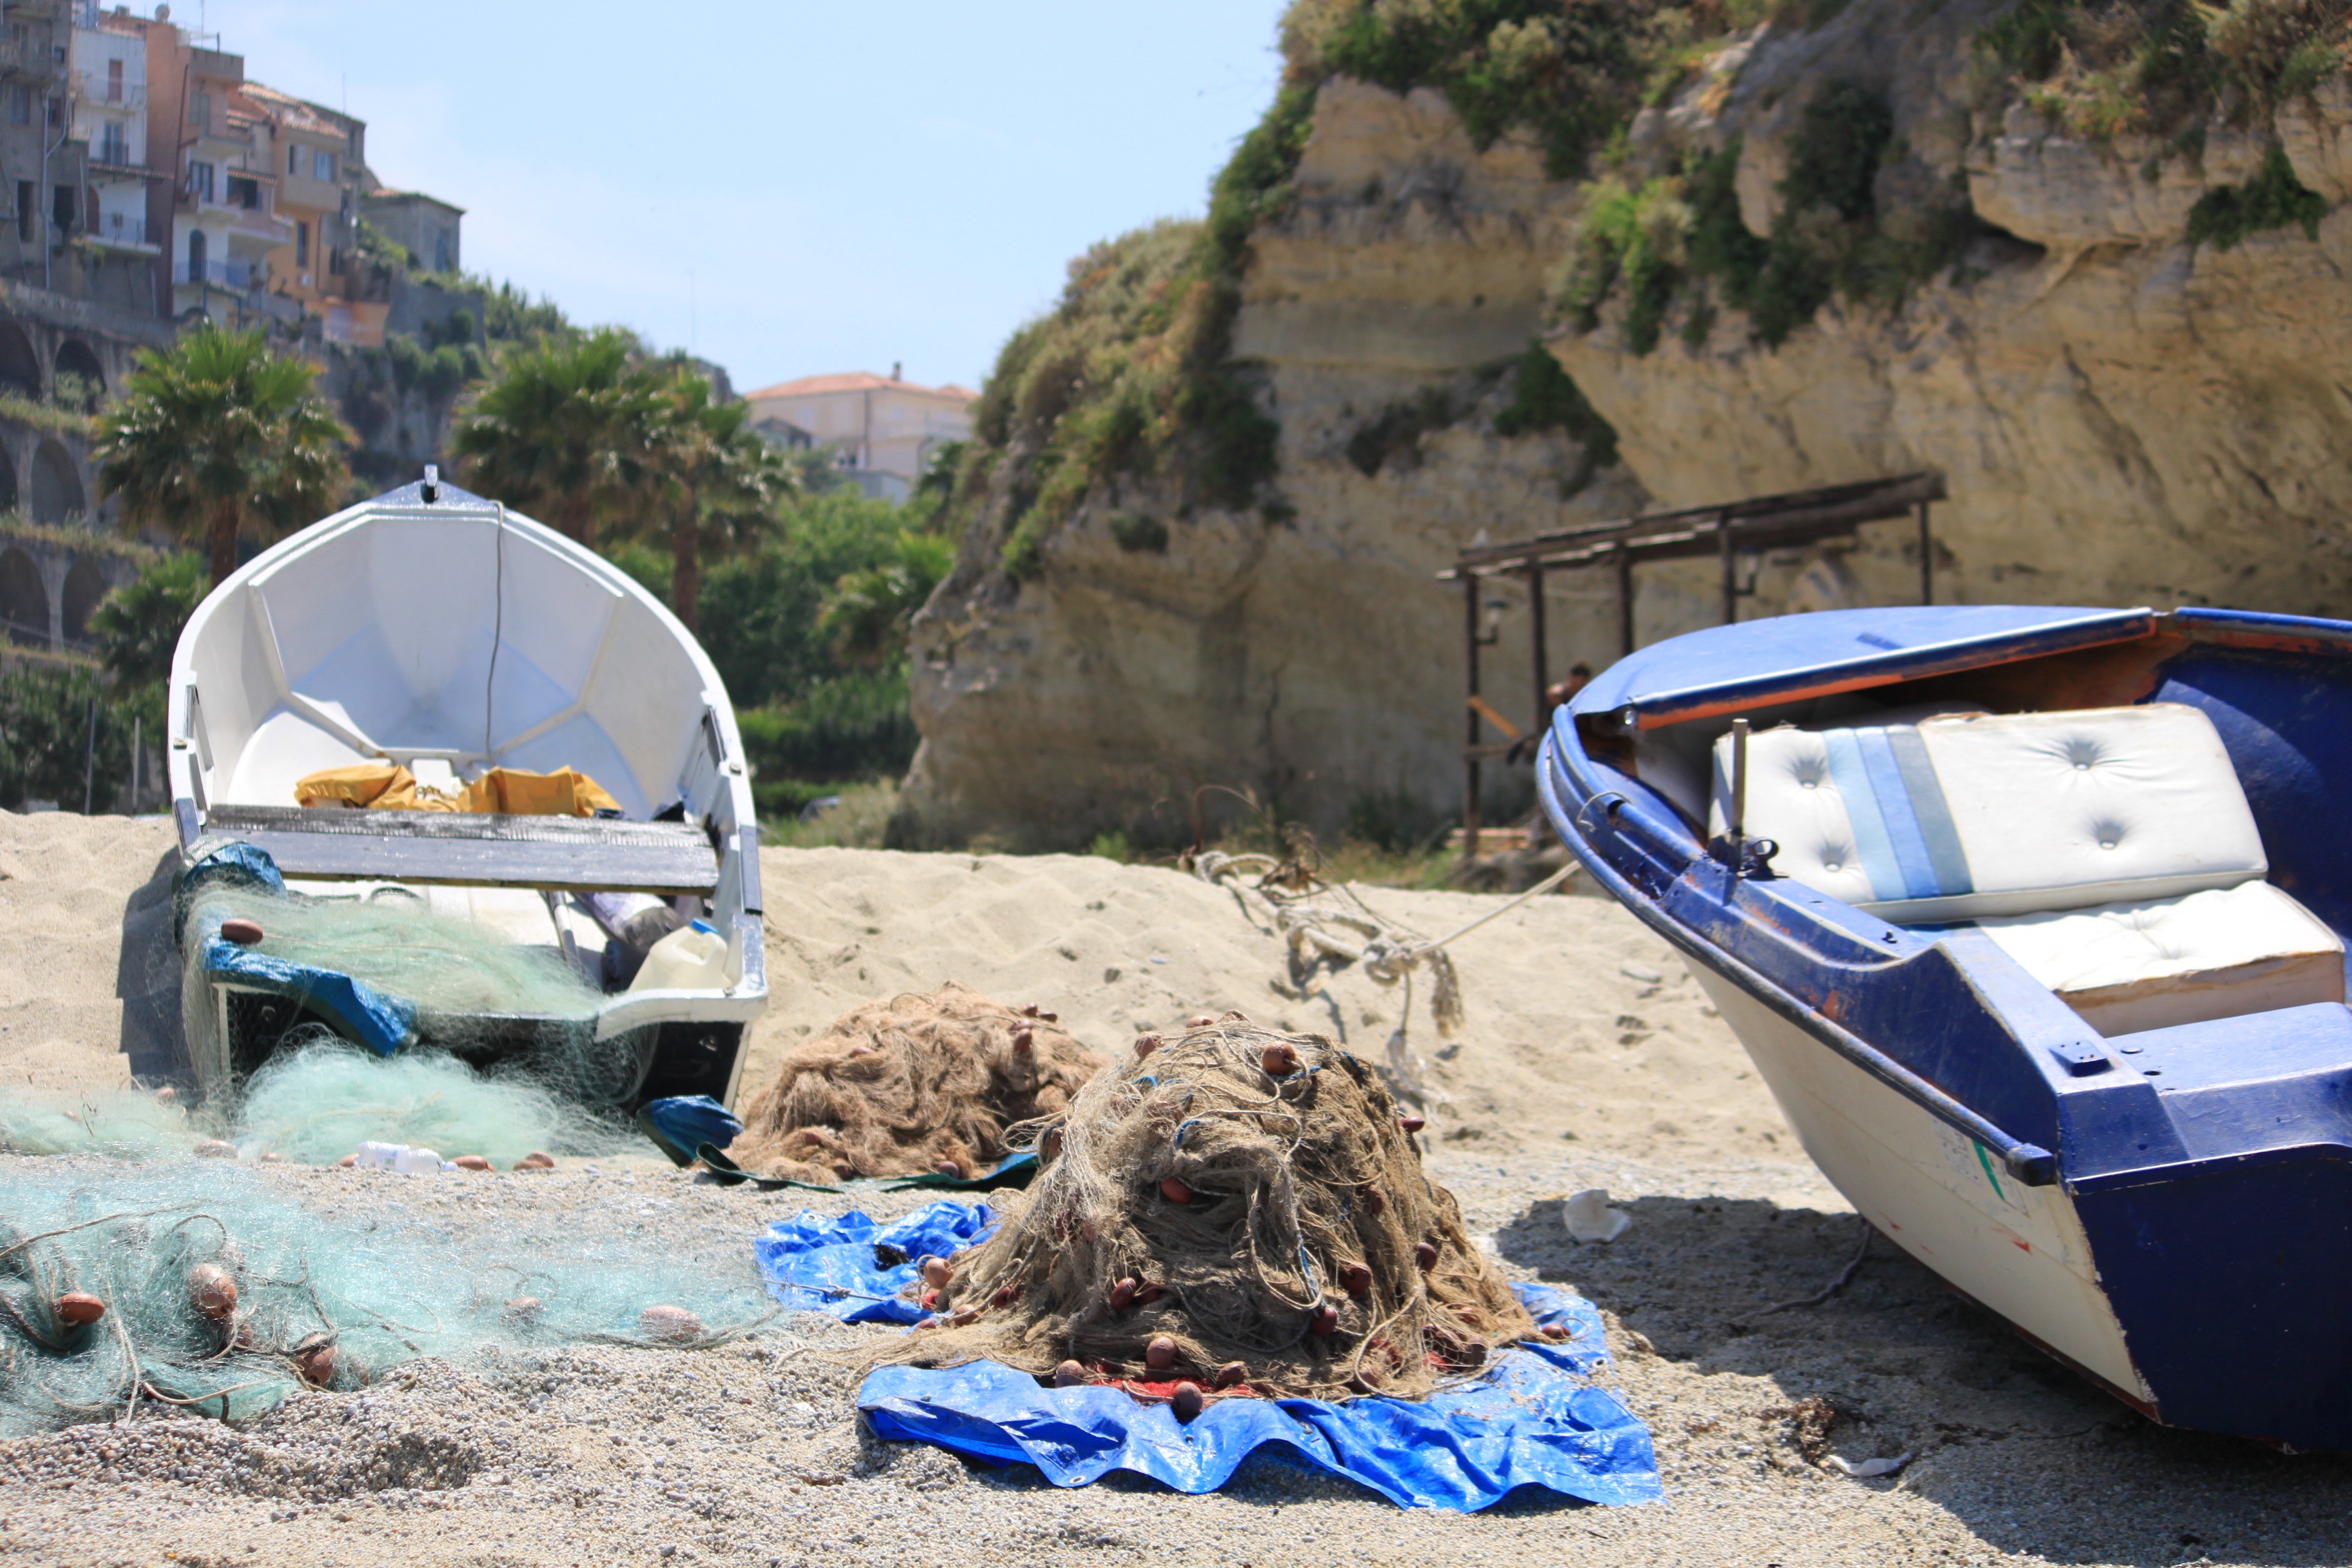
beach, sea, sand, boat, europe, vehicle, italy, waterway, calabria, boats, italian, adriatic, tropea